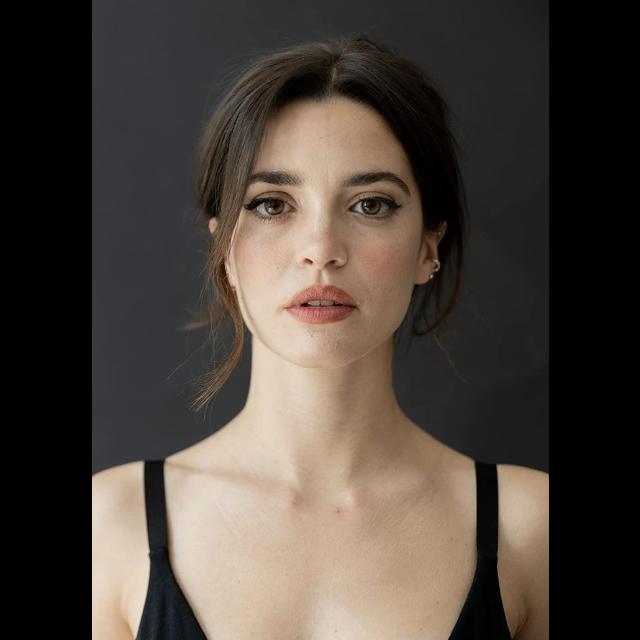
Label: Colored